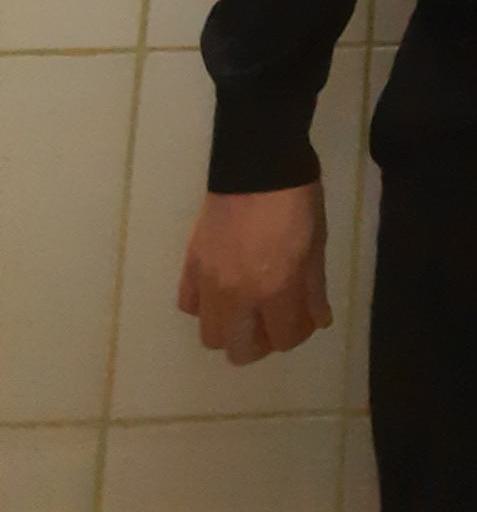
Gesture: no_gesture